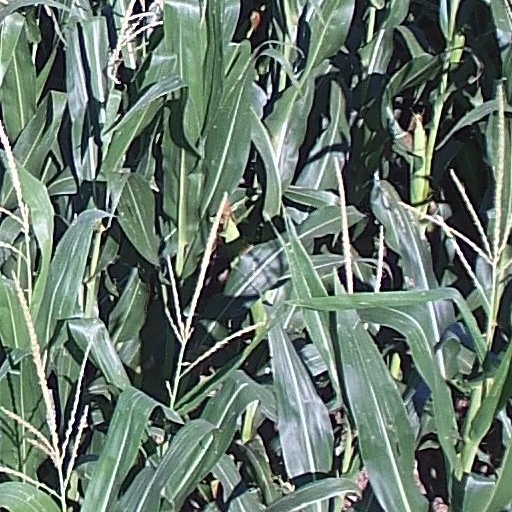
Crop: maize; corn